New 36th Division

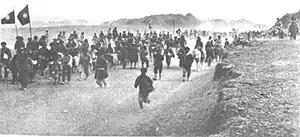
Turkic soldiers waving Kuomintang flags near Kumul.

Unlike the standard khaki-colored uniforms of most Kuomintang forces, the New 36th Division was known for its distinct green uniforms. The uniforms' dark green colour was better suited to the desert environment of Xinjiang, distinguished the division from other Chinese units, and was symbolic of Islam, which considers green to be a sacred colour. Many of the troops wore Kuomintang Blue Sky with a White Sun armbands, and used Kuomintang Blue Sky with a White Sun banners.